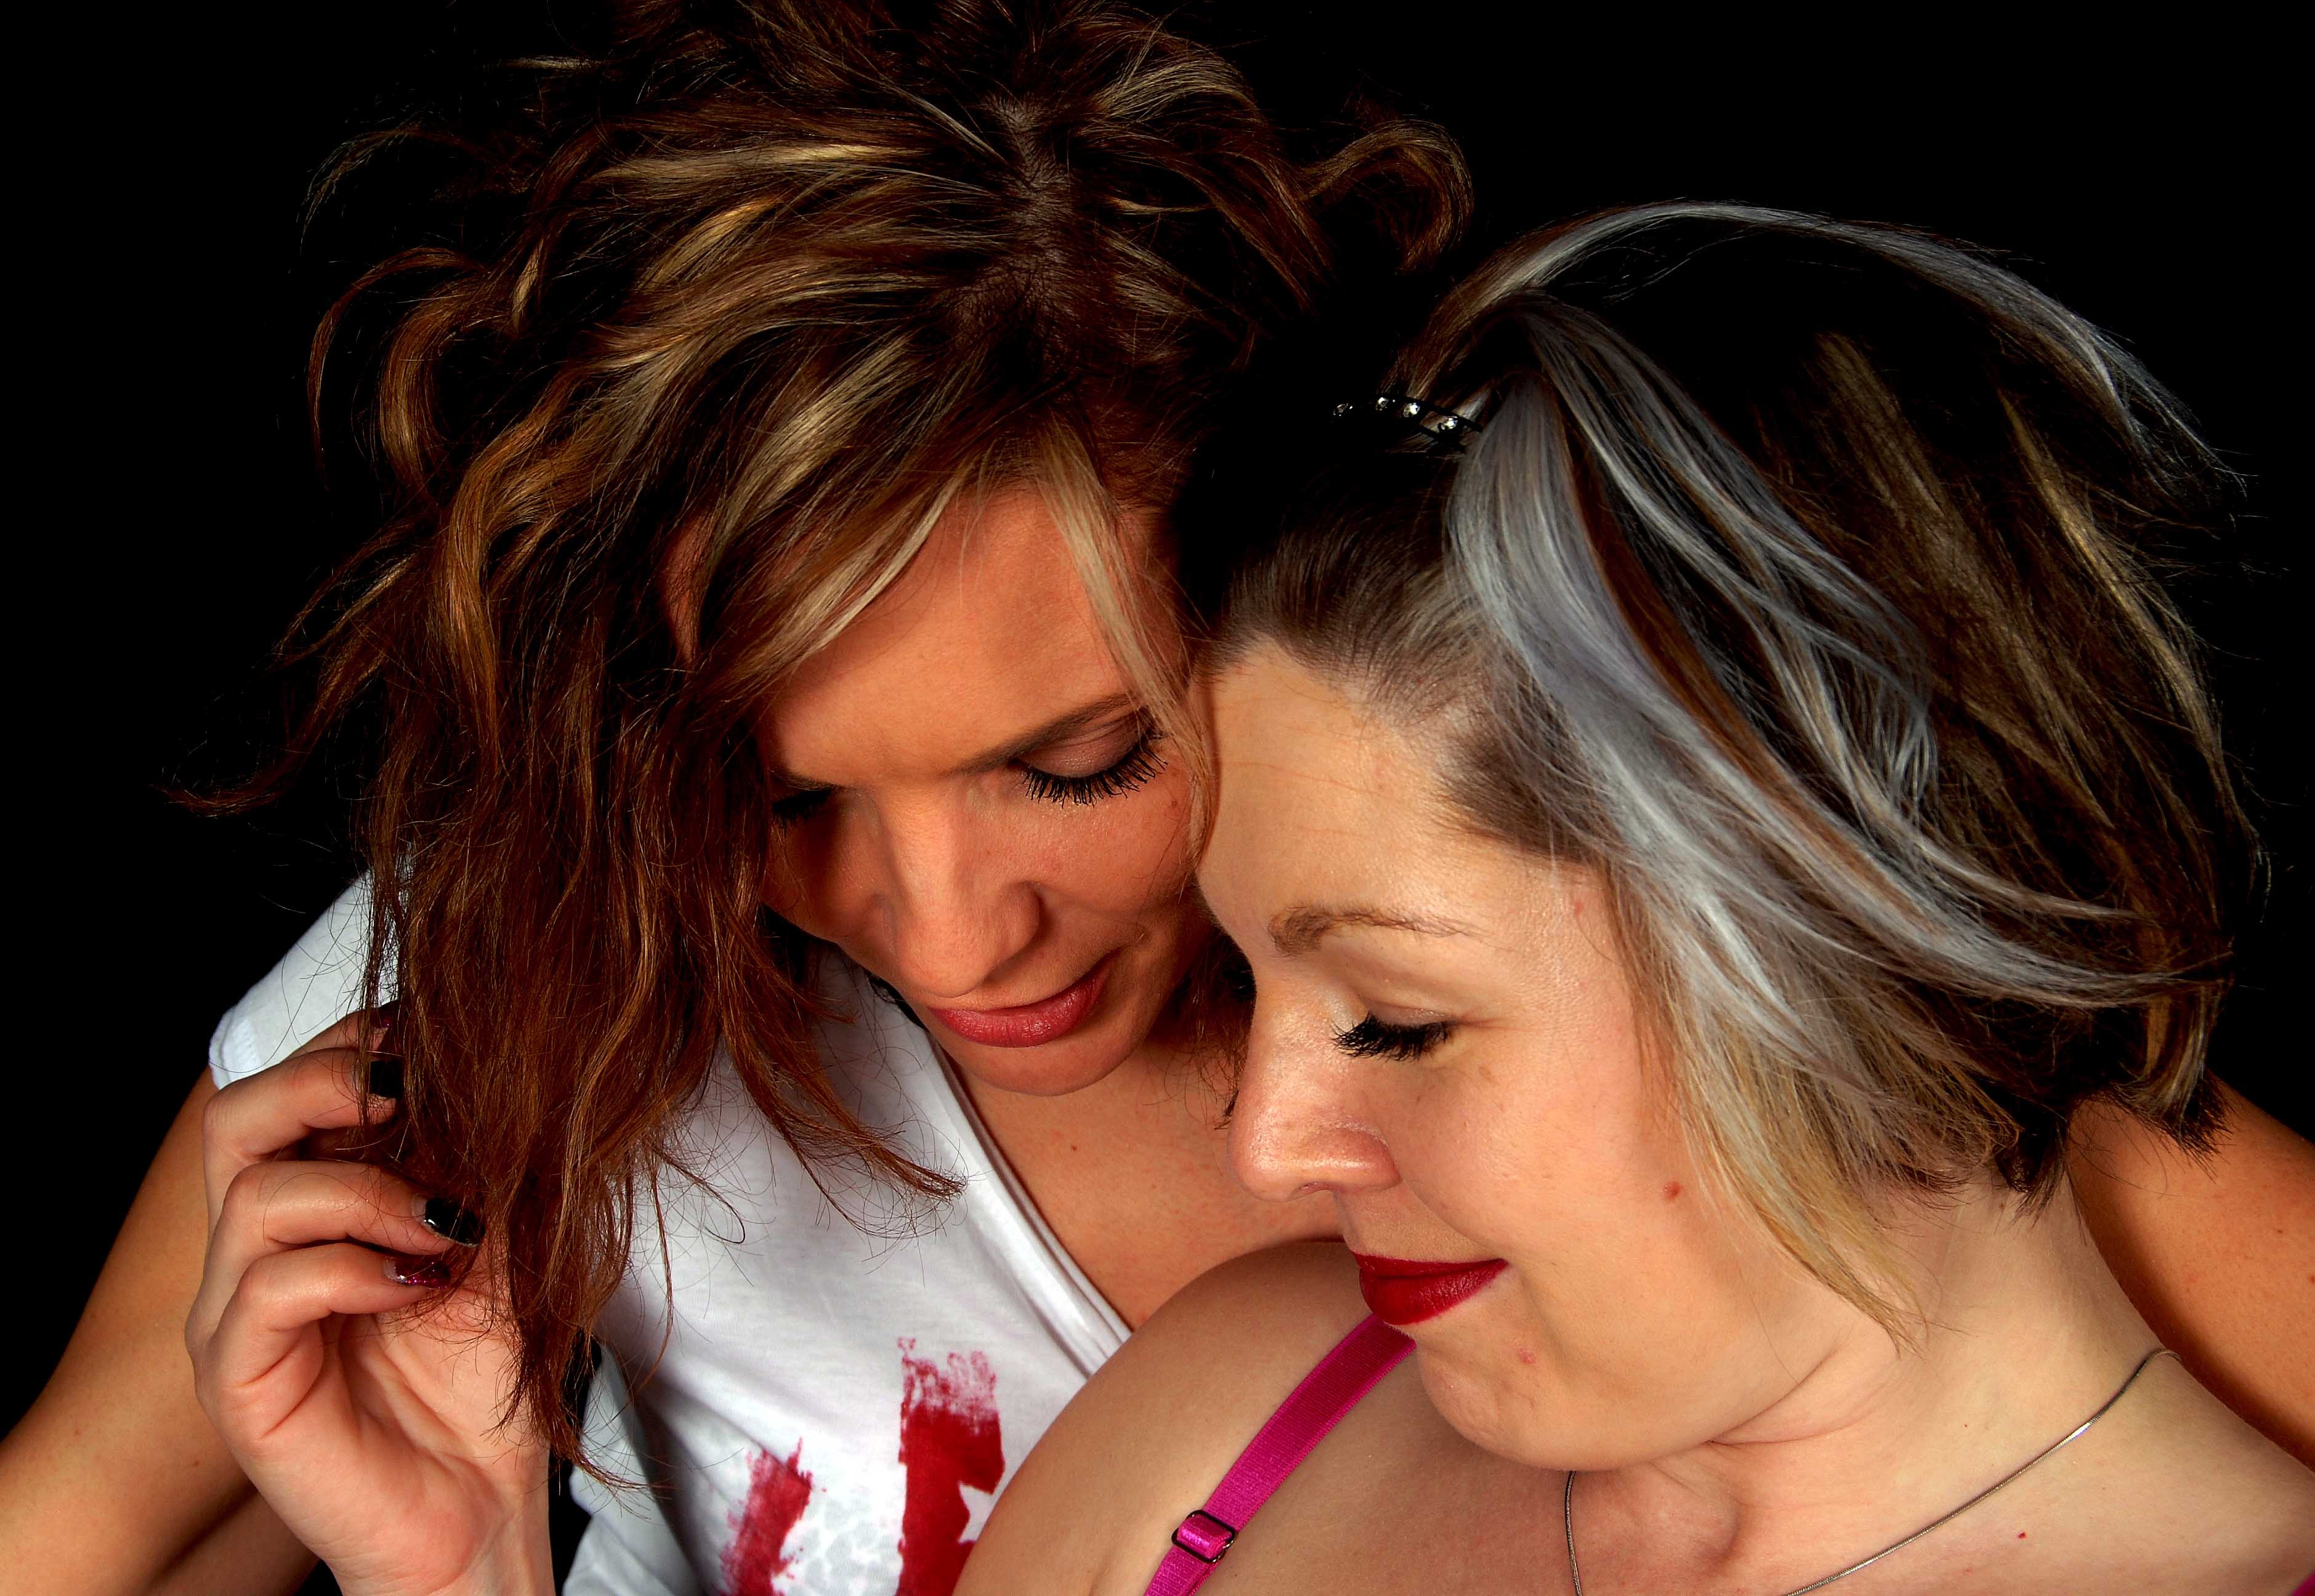
person, girl, woman, hair, love, portrait, model, kiss, romance, lady, hairstyle, girls, mother, beauty, detail, organ, emotion, interaction, photo shoot, brown hair, portrait photography, human action